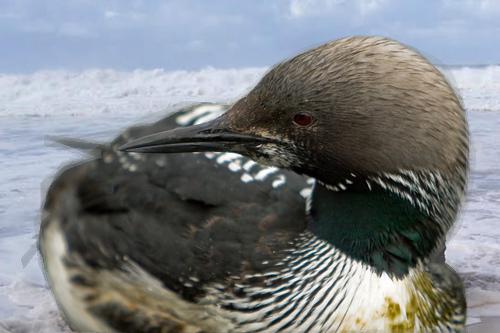
Bird species: Pacific_Loon
Bird type: waterbird
Background: water